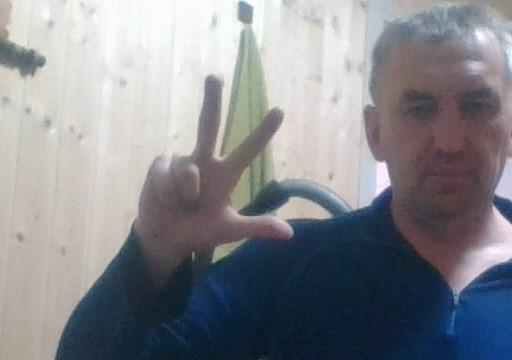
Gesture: three2